Government Medical College, Aurangabad

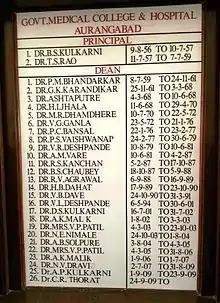
List of GMC Aurangabad's Deans displayed in front of Dean's Office at GMC main building

The graduates from the institute are highly placed & are catering medical services in various fields in India & abroad.